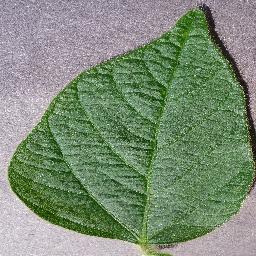
Label: Soybean___healthy